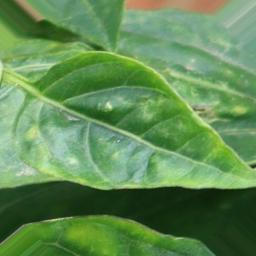
Label: nutritional